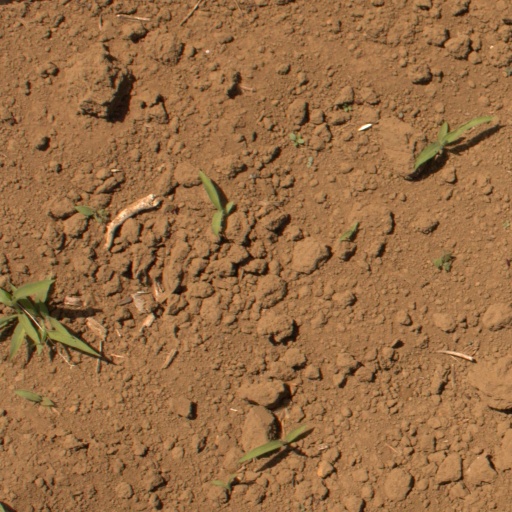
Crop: Jerusalem artichoke